La Poste (Senegal)

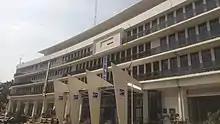
Headquarters of La Poste Sénégal

La Poste is a postal service company in Senegal. La Poste is a member of the Universal Postal Union.